Ali

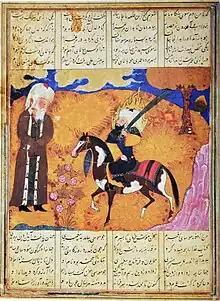
Muhammad and Ali, a folio from the fifteenth century Iranian epic "Khavarannama"

A Christian envoy from Najran, located in South Arabia, arrived in Medina circa 632 and negotiated a peace treaty with Muhammad. The envoy also debated with Muhammad the nature of Jesus, human or divine. Linked to this episode is verse 3:61 of the Quran, which instructs Muhammad to challenge his opponents to, perhaps when their debate had reached a deadlock. Even though the delegation ultimately withdrew from the challenge, Muhammad appeared for the occasion of , accompanied by Ali, his wife Fatima, and their two sons, Hasan and Husayn. The inclusion of these four by Muhammad in the ritual, as his witnesses and guarantors, likely raised their religious rank within the community. If the word 'ourselves' in the verse is a reference to Ali and Muhammad, as Shia authors argue, then the former naturally enjoys a similar religious authority in the Quran as the latter.